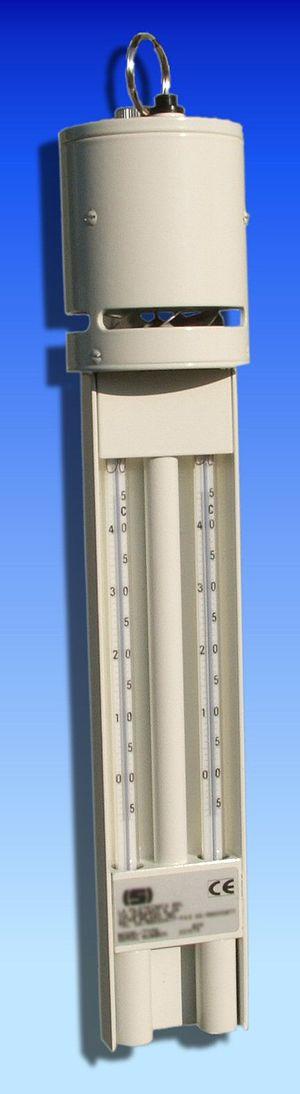
La psychrométrie est le domaine scientifique concernant la détermination des caractéristiques physiques et thermodynamiques d'un mélange gaz-vapeur correspondant à deux espèces différentes. Dans ce couple gaz-vapeur, le gaz est considéré comme incondensable dans les conditions du domaine d'application. L'hygrométrie est le cas particulier du mélange air-vapeur d'eau.